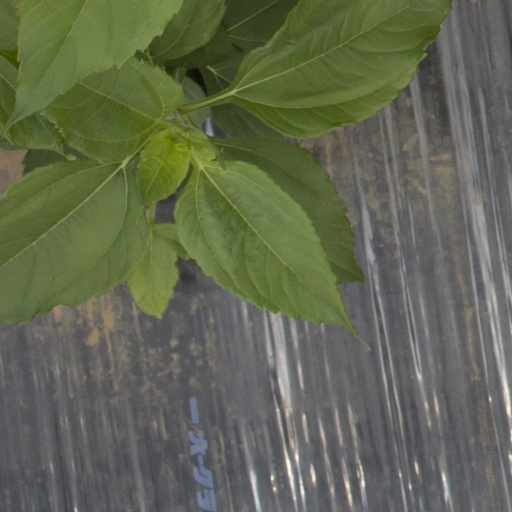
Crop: Jerusalem artichoke